John Frusciante

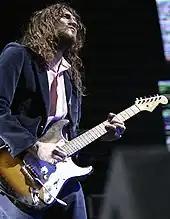
Frusciante with the Red Hot Chili Peppers in 2006

In early 2005, Frusciante entered the studio to work on his fifth studio album with the Red Hot Chili Peppers, "Stadium Arcadium". His guitar playing is dominant throughout the album, and he provides backing vocals on most of the tracks. Although usually following a "less is more" style of guitar playing, he began using a full twenty-four track mixer for maximum effect. In the arrangements, he incorporates a wide array of sounds and playing styles, similar to the funk-influenced "Blood Sugar Sex Magik" or the more melodic "By the Way". He also changed his approach to his playing, opting to contribute solos and let songs form from jam sessions. In an interview from "Guitar World", Frusciante explained how he approached his guitar solos for their album "Stadium Arcadium" completely differently from those for their previous albums. On "Blood Sugar Sex Magik" and "Californication", Frusciante had a general idea how he wanted his guitar solos to sound. For Stadium Arcadium, almost every guitar solo was completely improvised by Frusciante on the spot. Several reviews have stressed that the influence of Hendrix is evident in his solos on the album, with Frusciante himself backing this up. He also expanded the use of guitar effects throughout the album, and used various other instruments such as the synthesizer and mellotron. He worked continuously with Rubin over-dubbing guitar progressions, changing harmonies and using all his technical resources.